Prison

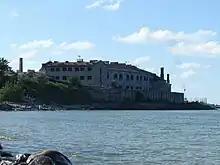
The Patarei Sea Fortress, known as the notorious Soviet-era prison, in Tallinn, Estonia

Some prisons provide educational programs for inmates that can include basic literacy, secondary education, or even college education. Prisoners seek education for a variety of reasons, including the development of skills for after release, personal enrichment and curiosity, finding something to fill their time, or trying to please prison staff (which can often secure early release for good behavior). However, the educational needs of prisoners often come into conflict with the security concerns of prison staff and with a public that wants to be "tough on crime" (and thus supports denying prisoners access to education). Whatever their reasons for participating in educational programs, prison populations tend to have very low literacy rates and lack of basic mathematical skills, and many have not completed secondary education. This lack of basic education severely limits their employment opportunities outside of prison, leading to high rates of recidivism. Research has shown that prison education can play a significant role in helping prisoners reorient their lives and become successful after reentry.